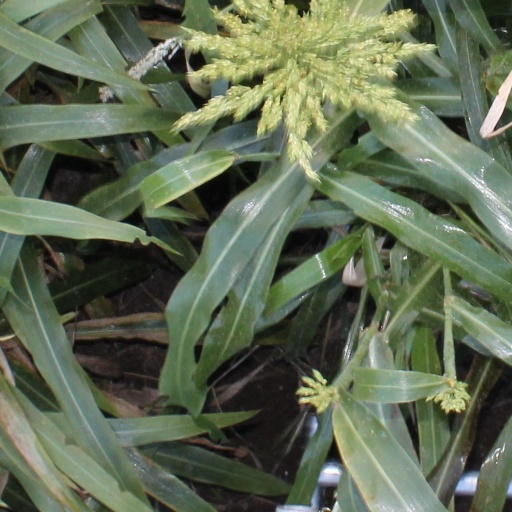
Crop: sorghum